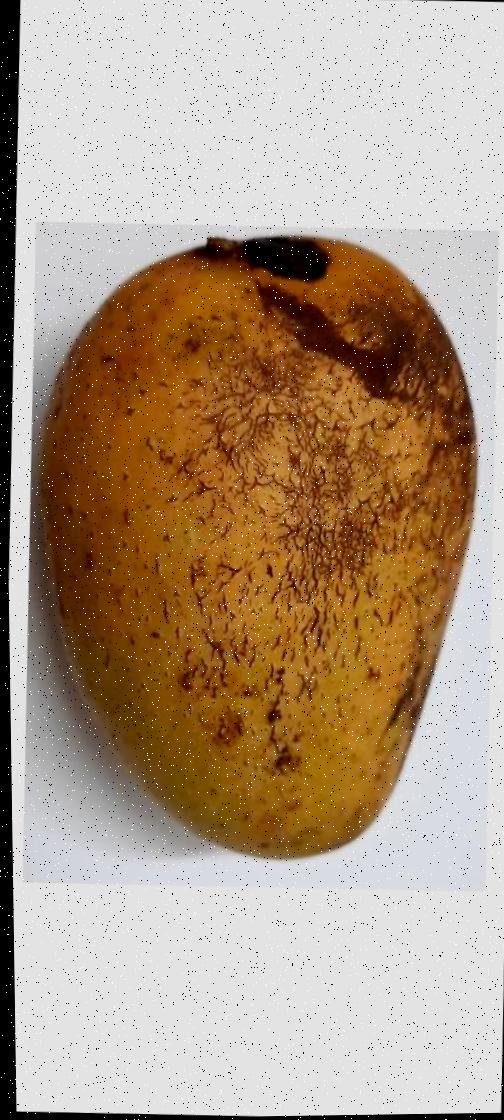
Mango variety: Ashshina Classic